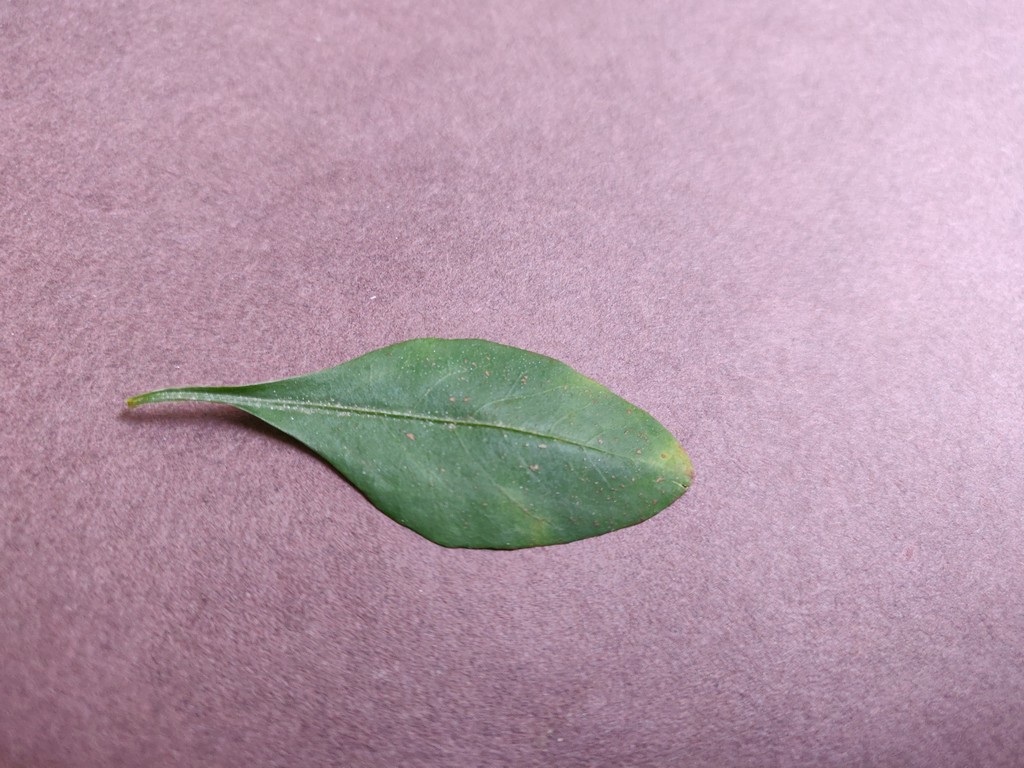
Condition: Unhealthy
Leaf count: single
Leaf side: front